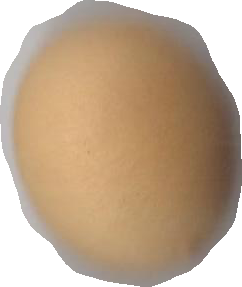
Variety: Dega